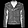
Label: Coat